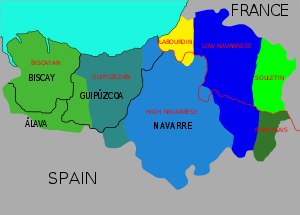
Baskisk
Baskiske dialekter.
Baskisk er et isoleret sprog, talt af omkring 690.000 personer i Baskerland, en spansk-fransk grænseregion ved atlanterhavskysten; men mange baskisktalende bor i andre dele af Europa og i USA, og det totale antal er omkring 800.000.